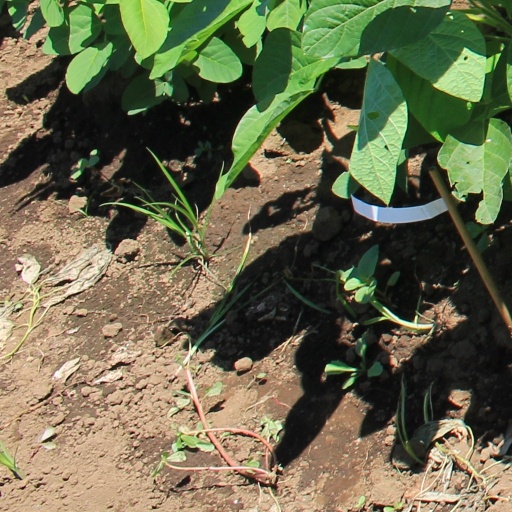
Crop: soybean